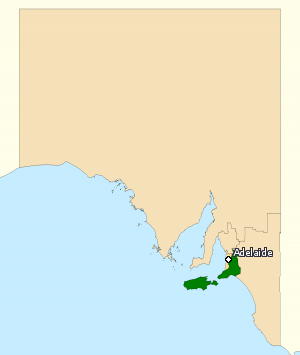
La circonscription de Mayo est une circonscription électorale australienne en Australie-Méridionale. Elle a été créée en 1984 et porte le nom de Helen Mayo qui fut une militante sociale et la première femme à être élue à un conseil d'Université.